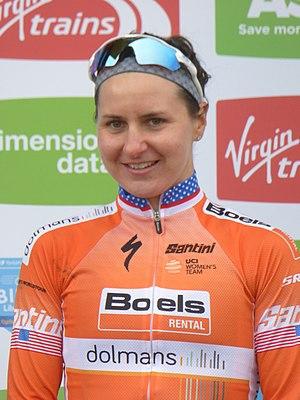
Megan Guarnier est une ancienne coureuse cycliste américaine. Elle est championne des États-Unis sur route à trois reprises : en 2012, 2015 et 2016. En 2016, elle remporte le Tour d'Italie, la course par étapes références du circuit féminin. La même année, elle est lauréate de la première édition de l'UCI World Tour. Elle remporte également les Strade Bianche en 2015 et se classe à trois reprises troisième de la Flèche wallonne.